Rhys McKenna

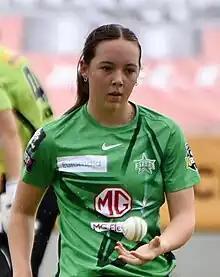
McKenna playing for the Melbourne Stars in 2022

Rhys MacArthur McKenna (born 17 August 2004) is an Australian cricketer who plays as a right-arm fast-medium bowler and right-handed batter for Victoria in the Women's National Cricket League (WNCL) and the Melbourne Stars in the Women's Big Bash League (WBBL). She made her professional debut in the first match of the 2021–22 WBBL for the Stars against Sydney Sixers, bowling one over for nine runs and taking the wicket of Ellyse Perry. She plays club cricket for Prahran.